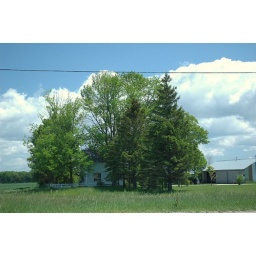
Little house by the highway 2